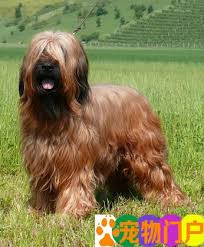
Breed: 230-n000041-briard